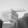
ASL letter: G